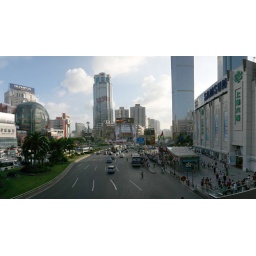
Hsujiahui District of Shanghai. The electronic market is in the sphere shaped building on the left.